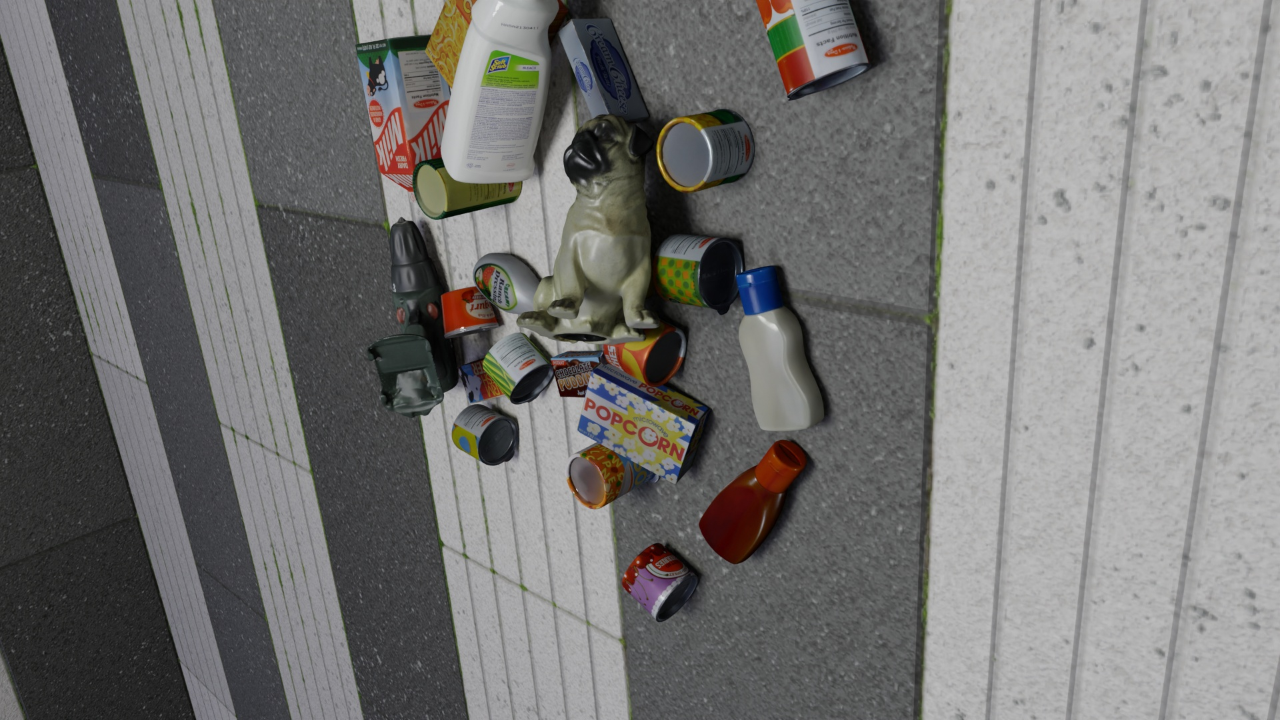
Question:
What are the five normalized (x, y) points between 0 and 1 in the image that outline the grasp plane for the cylindrical can of pitted cherries? Your answer should be as Grasp center: [], Left finger base: [], Right finger base: [], Left finger tip: [], Right finger tip: [].
Answer: Grasp center: [0.496094, 0.831944], Left finger base: [0.524219, 0.877778], Right finger base: [0.467969, 0.786111], Left finger tip: [0.542969, 0.847222], Right finger tip: [0.488281, 0.759722]